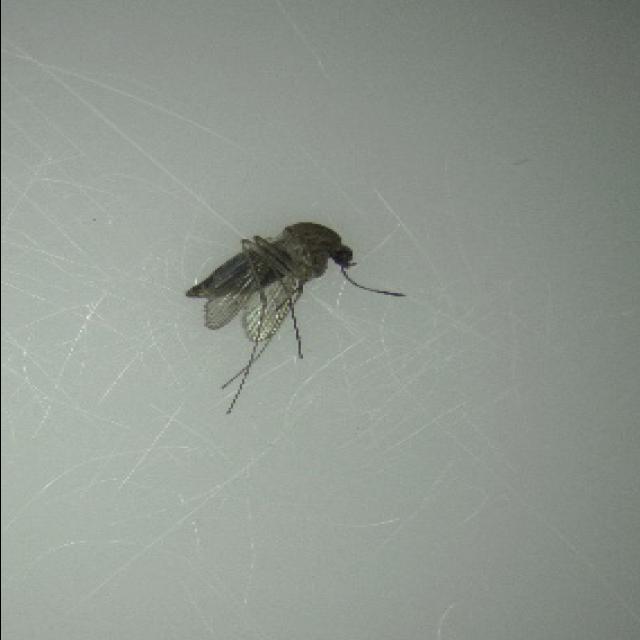
Species: culex_tritaeniorhynchus